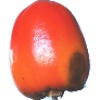
Label: Kaki 1